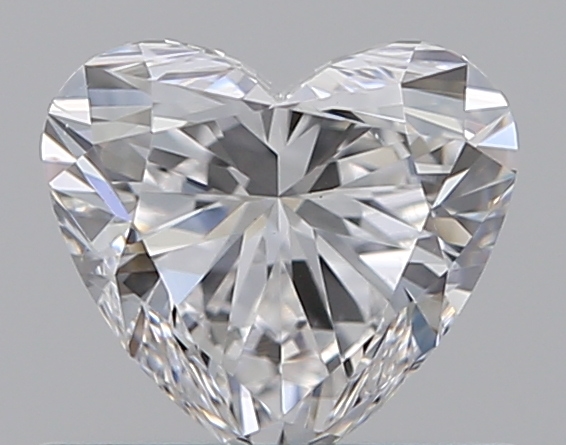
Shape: heart
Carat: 0.5
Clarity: VS2
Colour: E
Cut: EX
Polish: EX
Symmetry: VG
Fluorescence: N
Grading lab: GIA
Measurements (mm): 4.85 x 5.37 x 3.12